Statue of the priestess Aristonoe

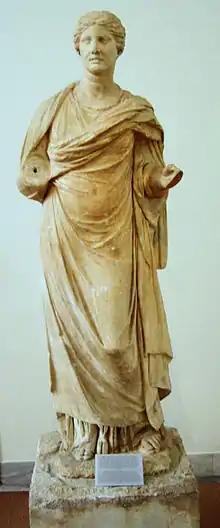
The Statue in the National Archaeological Museum

The Statue of the priestess Aristonoe in the National Archaeological Museum Athens (NAMA), with the inventory number 232, dates from the third century BC.